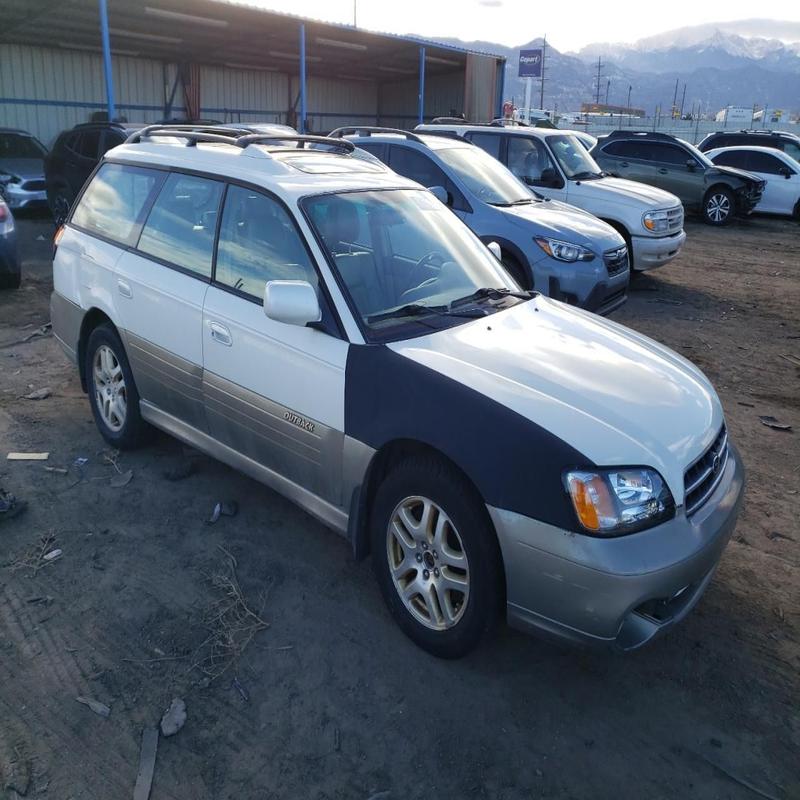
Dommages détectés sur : aile arrière droite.
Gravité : mineur